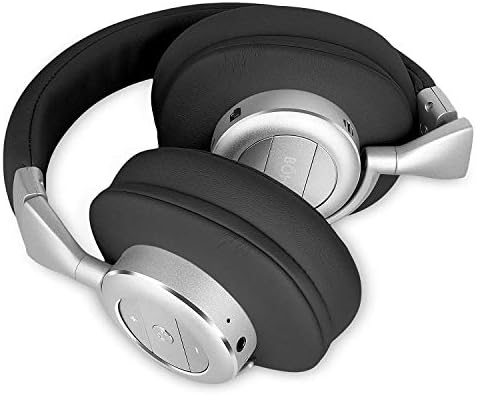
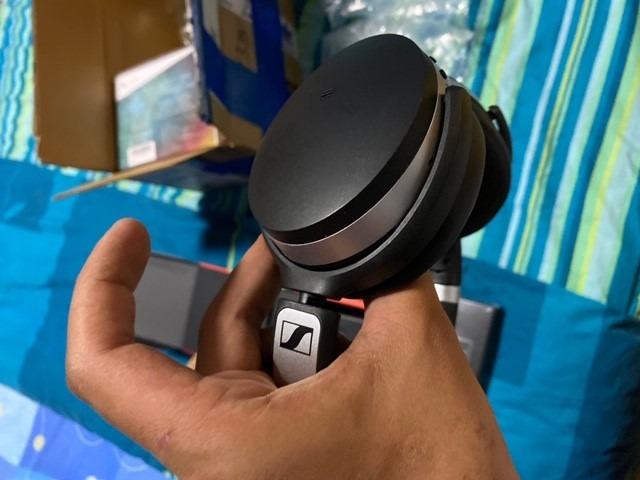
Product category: headphones
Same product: no